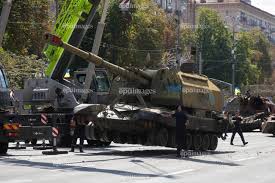
Label: Self Propelled Artillery